Carsten Jancker

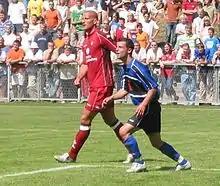
Jancker with 1. FC Kaiserslautern, 2005

Born in Grevesmühlen, Jancker started his career as a trainee at Hansa Rostock before making his Bundesliga debut in 1993 with 1. FC Köln. At the age of 21, he was transferred to Rapid Vienna, scoring fourteen goals including seven in the UEFA Cup Winners' Cup to finish as the tournament's top scorer. Thanks to this impressive performance, Jancker spent only one season with the Austrian club before being brought back to Germany to play for FC Bayern Munich.